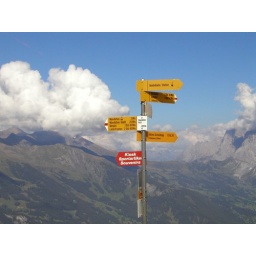
Swiss walking signs in the Alps, Switzerland